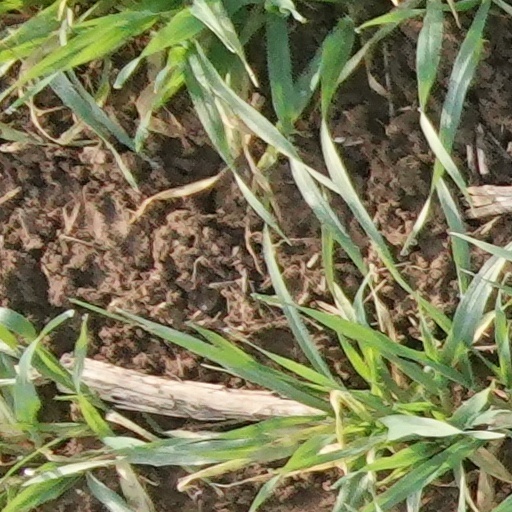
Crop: wheat